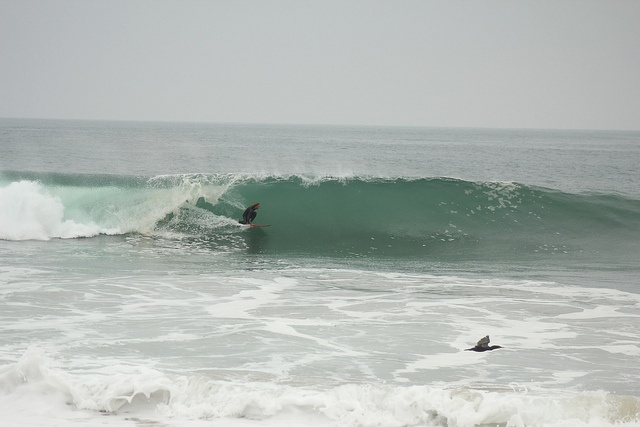
A man riding a wave on top of a surf board.
a person surfing and riding a wave in the ocean
The person is surfing through a wave as a bird flies past.
A surfer hitting a wave in the ocean.
A surfer catching a large wave in the distance.